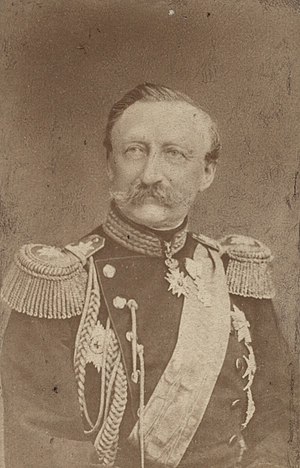
Cai Hegermann-Lindencrone (officer)
Cai Hegermann-Lindencrone
Cai Ditlev Hegermann-Lindencrone var en dansk officer og politiker. Han var far til Johan og Fritz Hegermann-Lindencrone.